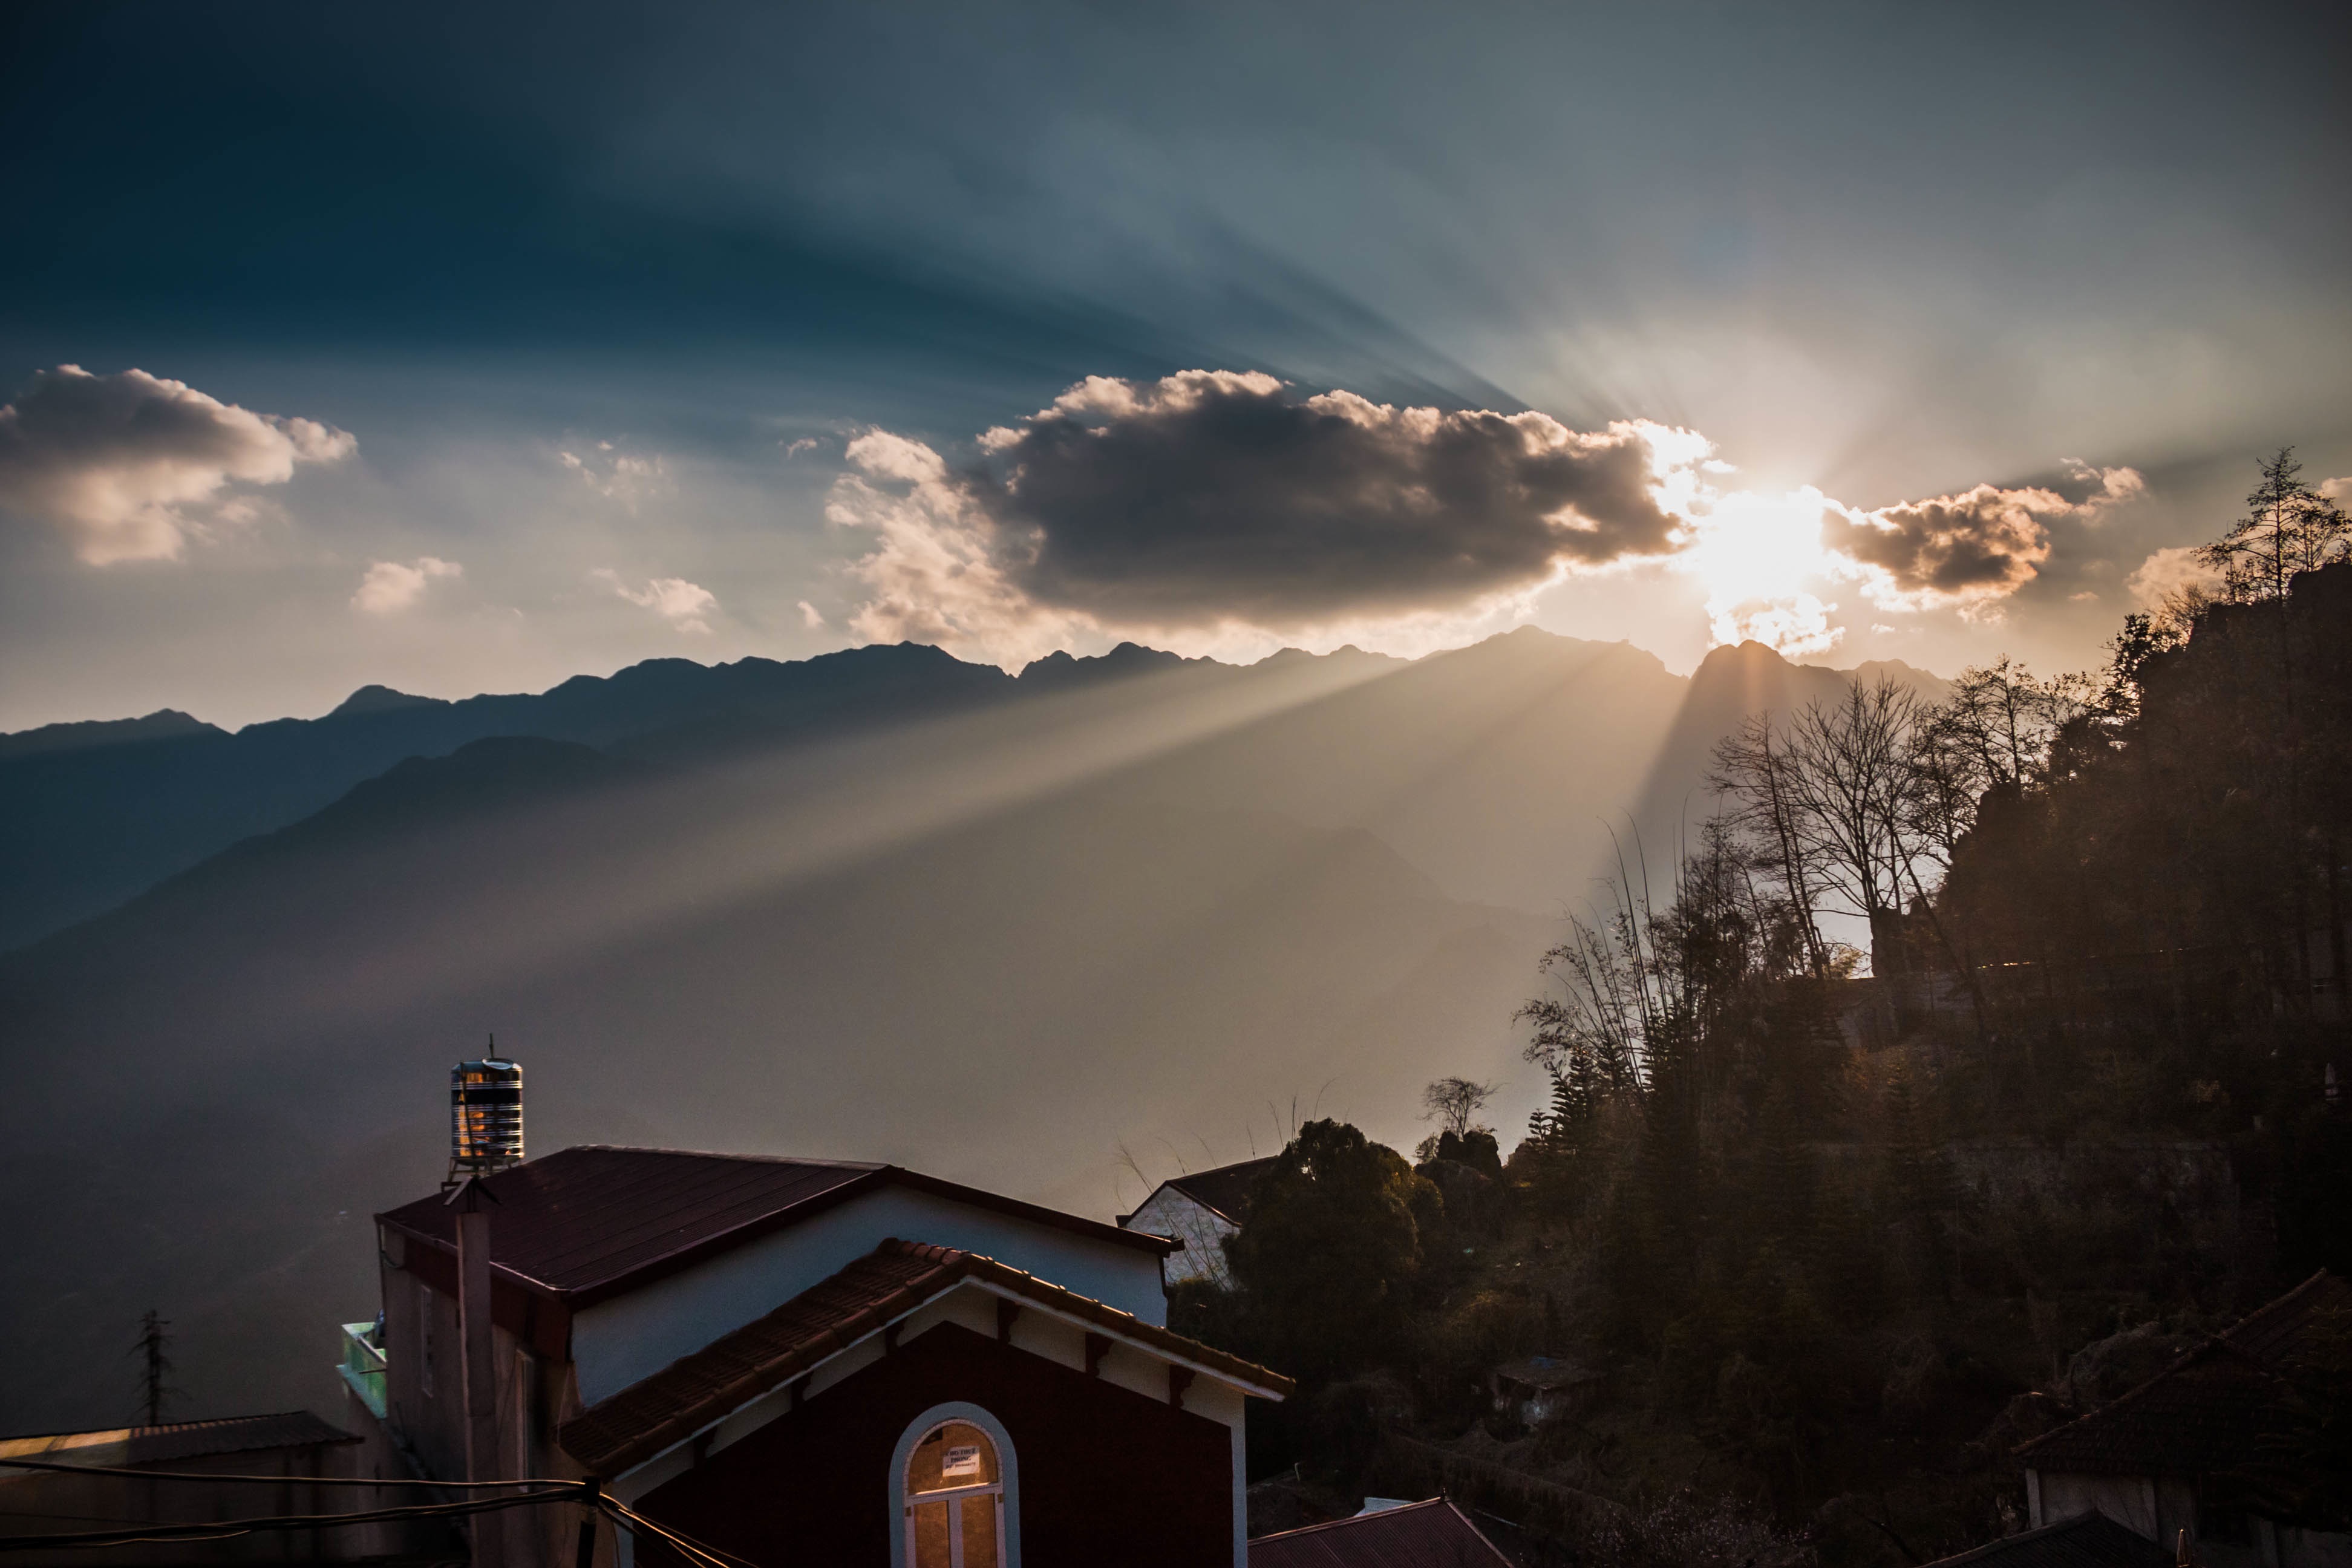
nature, mountain, snow, light, cloud, sky, sun, sunrise, sunset, night, sunlight, morning, dawn, atmosphere, mountain range, dusk, evening, reflection, weather, darkness, meteorological phenomenon, atmospheric phenomenon, atmosphere of earth, mountainous landforms